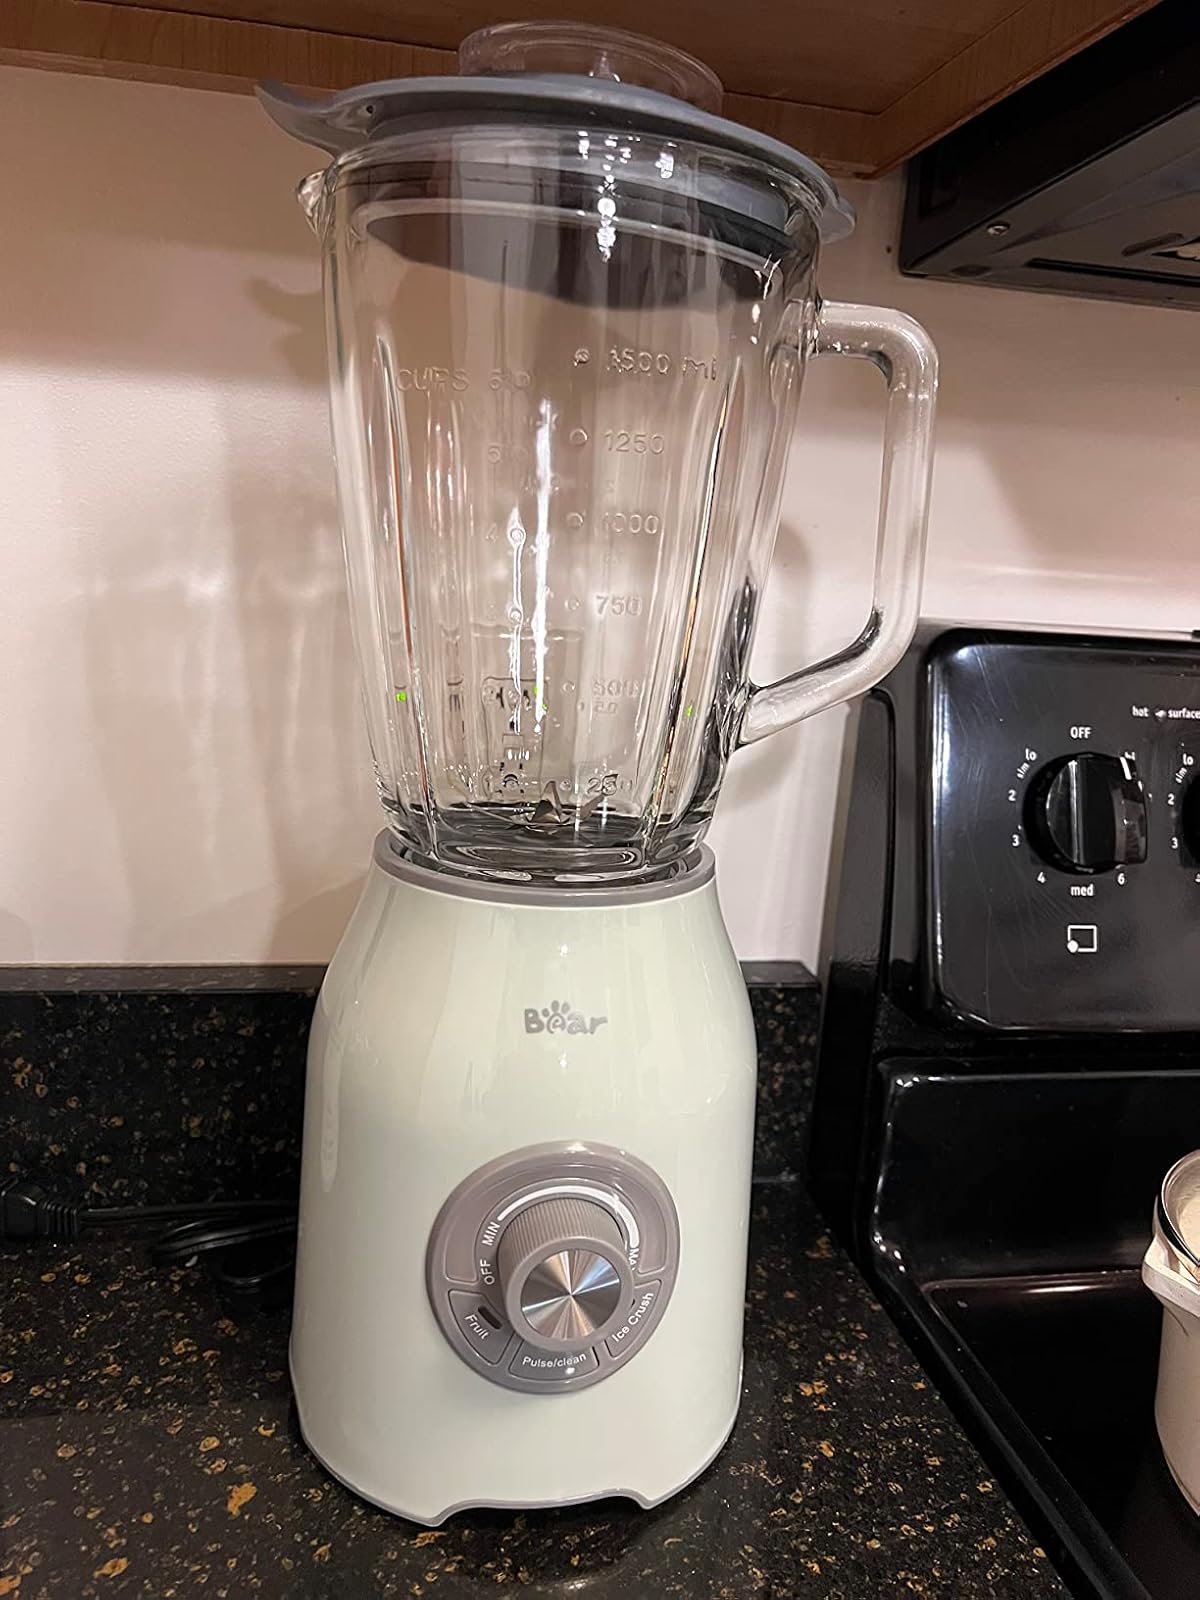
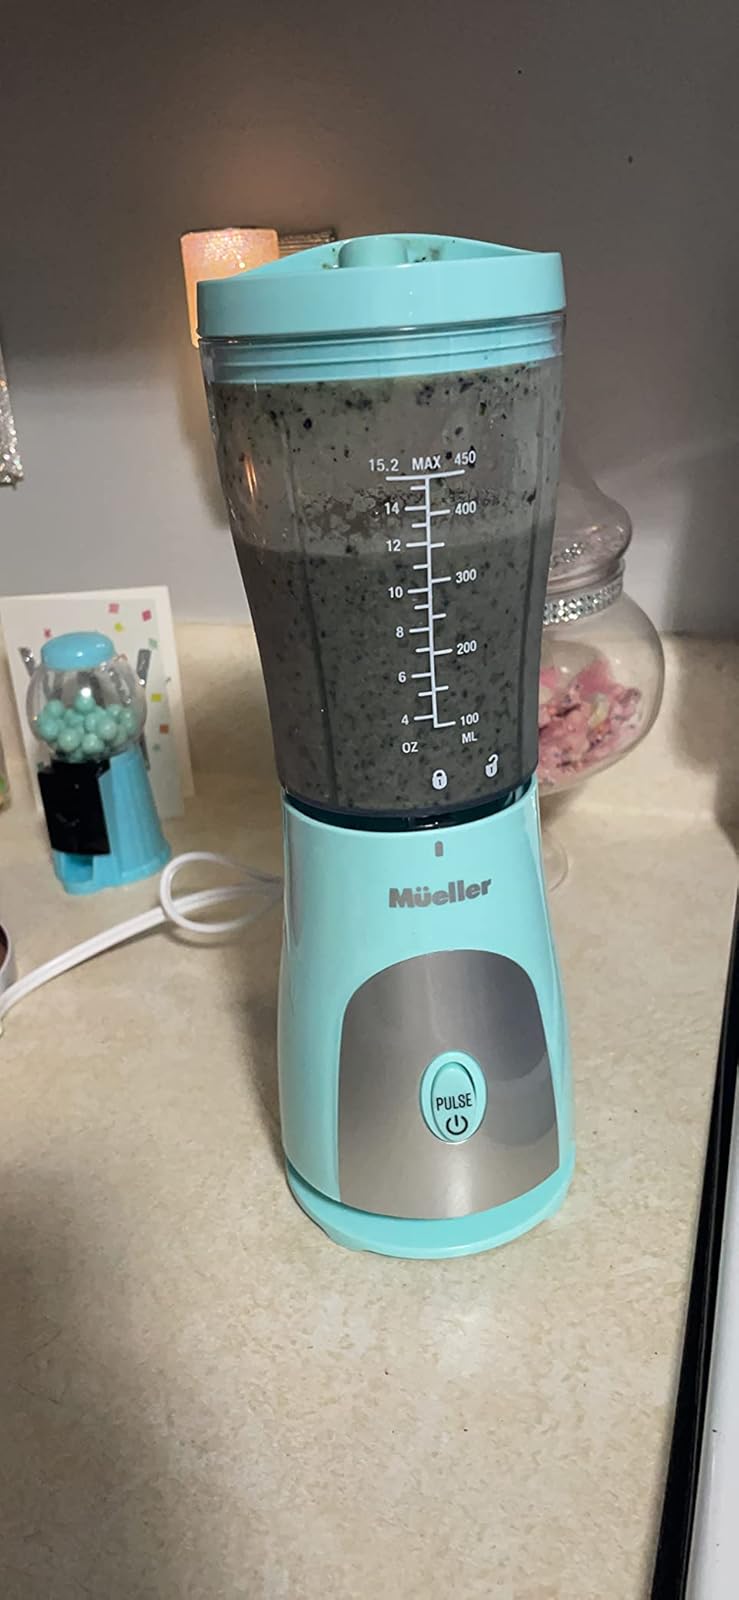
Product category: items_blender
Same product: no